Sarracenia

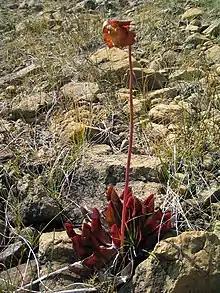
A flowering specimen of the highly variable "Sarracenia purpurea"

Flowers are produced early in spring, with or slightly ahead of the first pitchers. They are held singly on long stems, generally well above the pitcher traps to avoid the trapping of potential pollinators. The flowers, which depending on species are 3–10 centimeters in diameter, are dramatic and have an elaborate design which prevents self-pollination. It consists of five sepals superintended by three bracts, numerous anthers, and an umbrella-like five-pointed style, over which five long yellow or red petals dangle. The whole flower is held upside-down, so that the umbrella-like style catches the pollen dropped by the anthers. The stigmas are located at the tips of the umbrella-like style. The primary pollinators are bees. Bees searching for nectar must force their way past one of the stigmas to enter the chamber formed by the style. Inside, they will inevitably come in contact with a lot of pollen, both from the hanging anthers and from the pollen collected by the style. Upon exiting, the bees must force their way under one of the flap-like petals. This keeps them away from the stigma, avoiding self-pollination. The next flower visited receives on its stigmata some of the first flower's pollen, and the cycle continues. Only the orchid genus "Coryanthes" has a more ingenious pollination scheme.